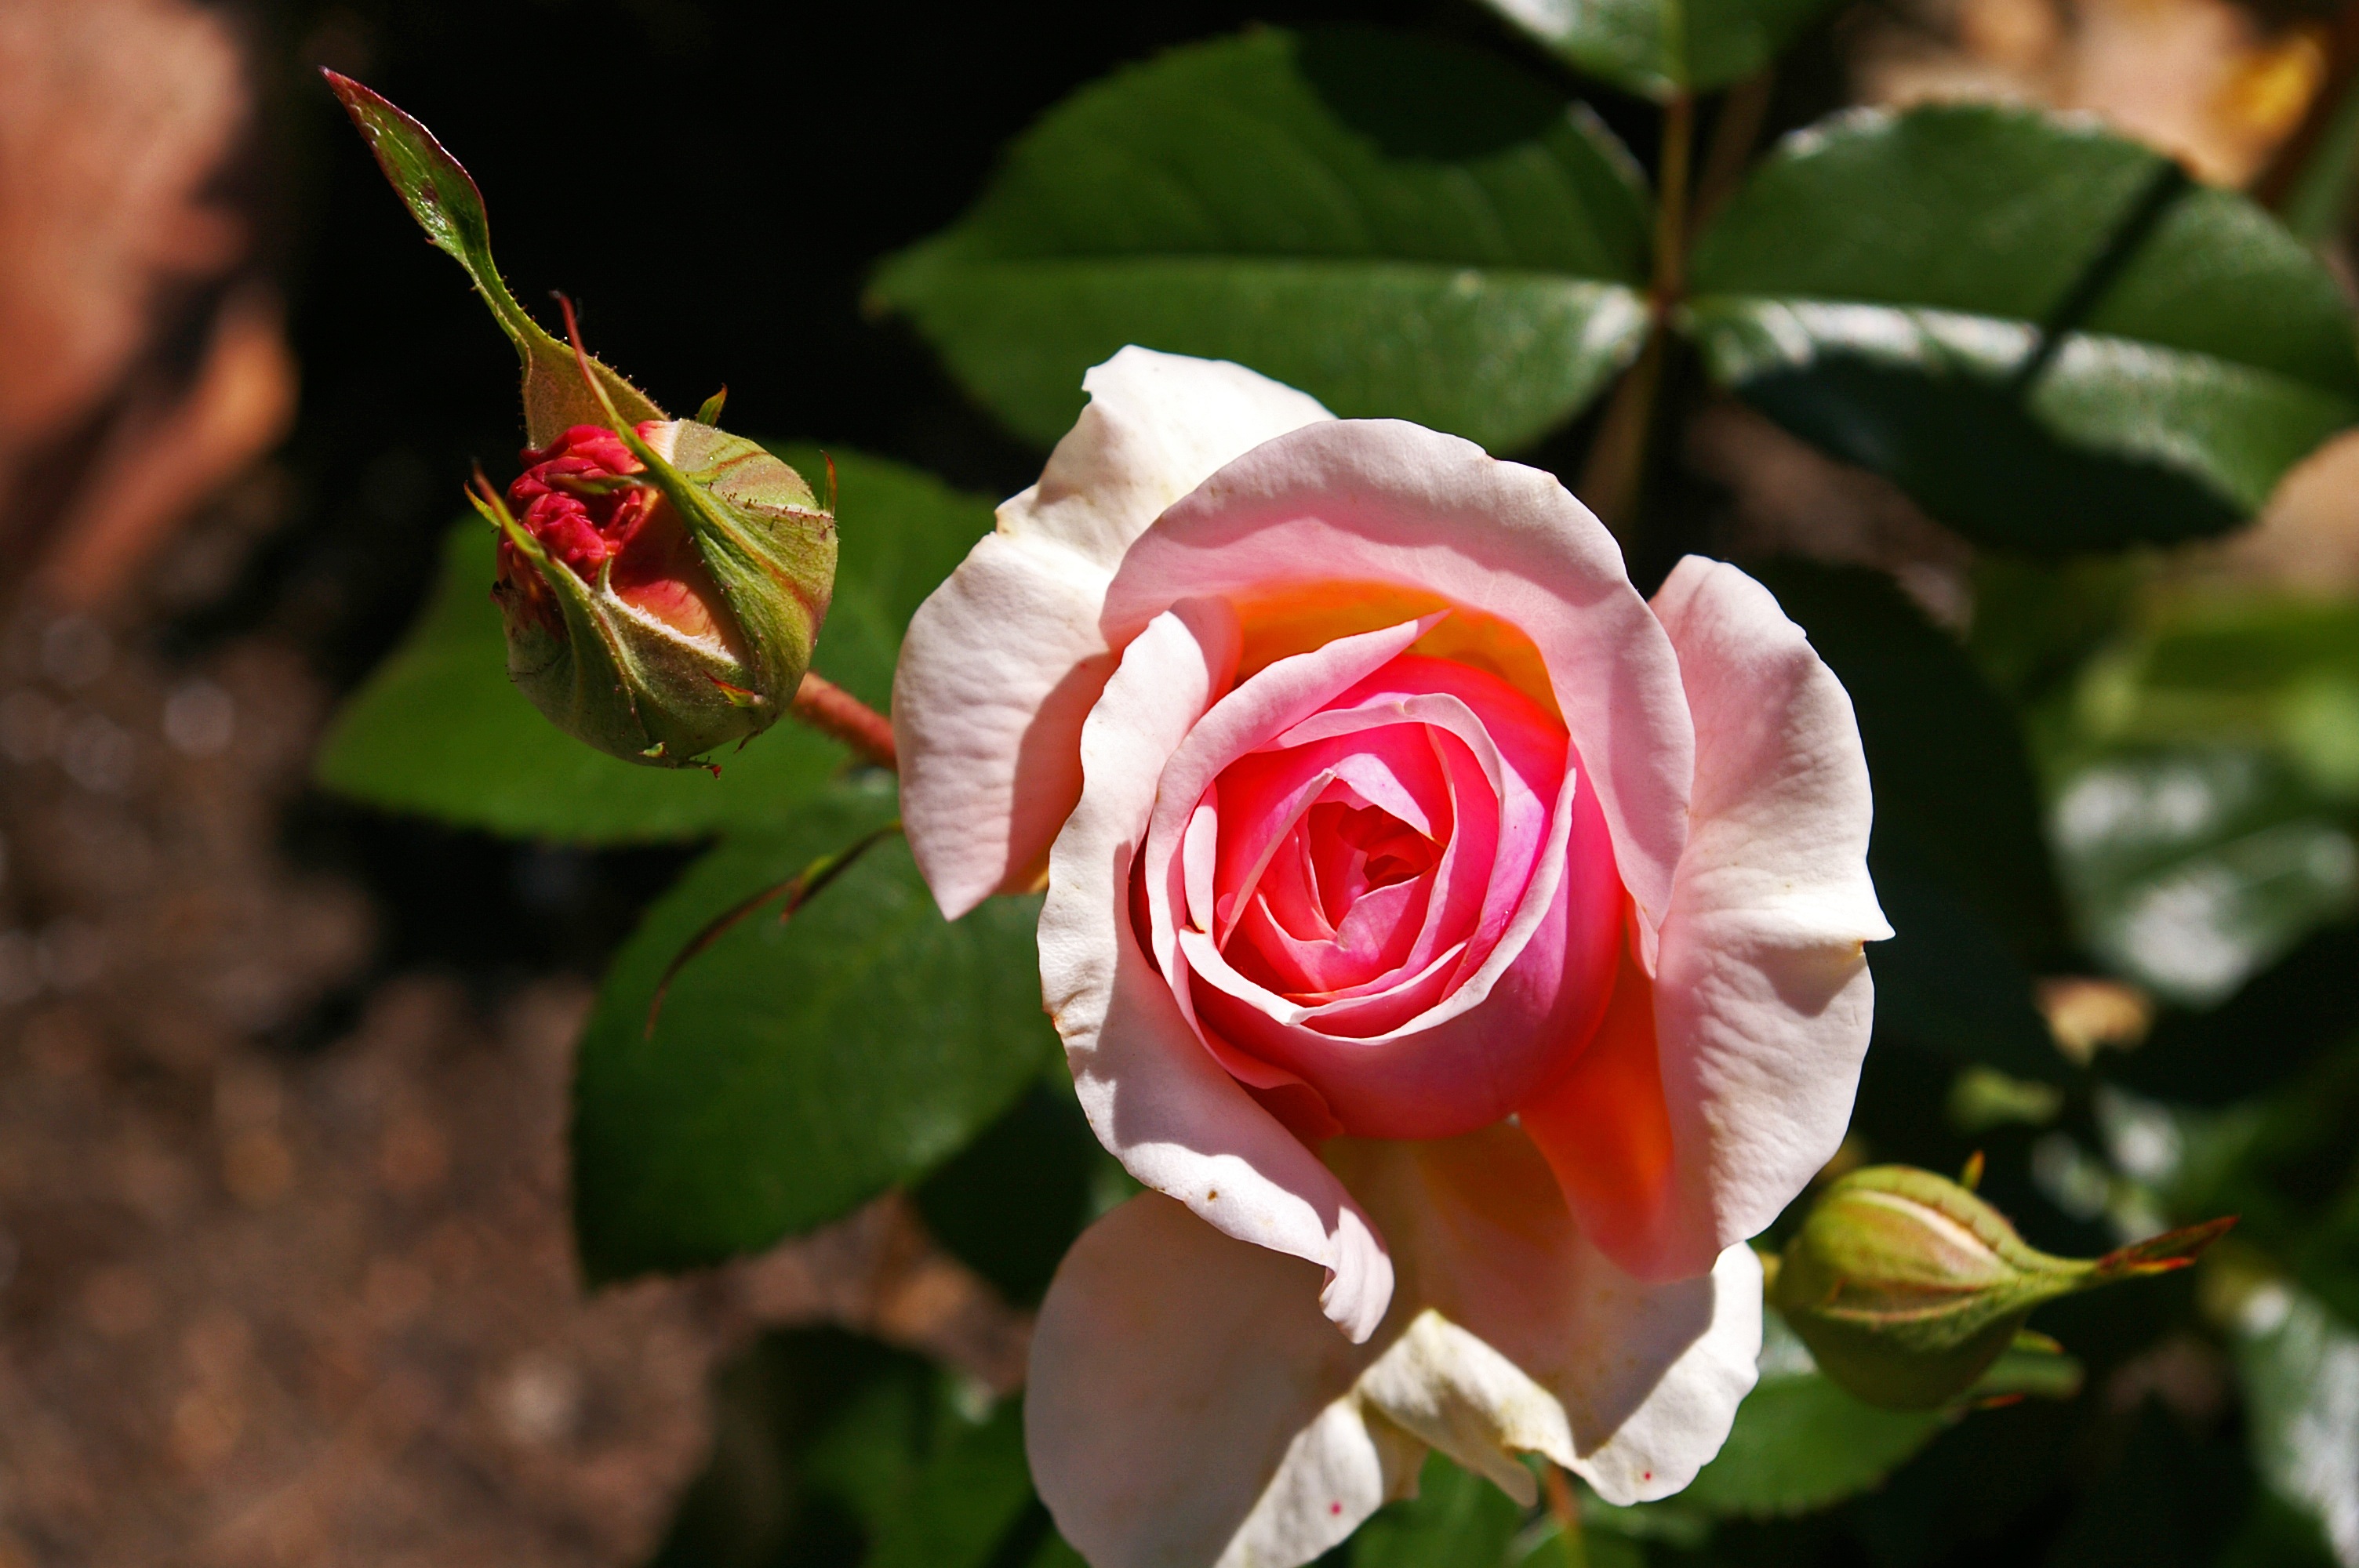
nature, blossom, prickly, plant, sun, leaf, flower, petal, bloom, summer, love, rose, red, botany, garden, pink, flora, leaves, bed, petals, beauty, pink rose, bud, floribunda, fragrance, macro photography, rose garden, rose blooms, flowering plant, garden roses, english rose, rose family, open rose, cut flowers, scented rose, birthday flowers, land plant, rose order